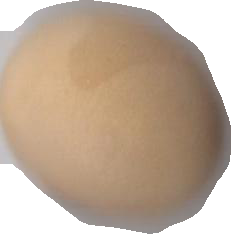
Variety: Anjasmoro